Bernard Membe

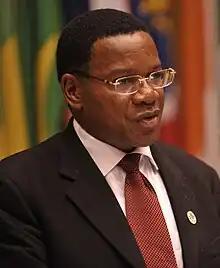
Membe in 2009

Bernard Kamilius Membe (9 November 1953 – 12 May 2023) was a Tanzanian politician. He served as a Minister of Foreign Affairs of Tanzania from 2007 to 2015. He also served as a Member of Parliament for Mtama constituency from 2000 to 2015.